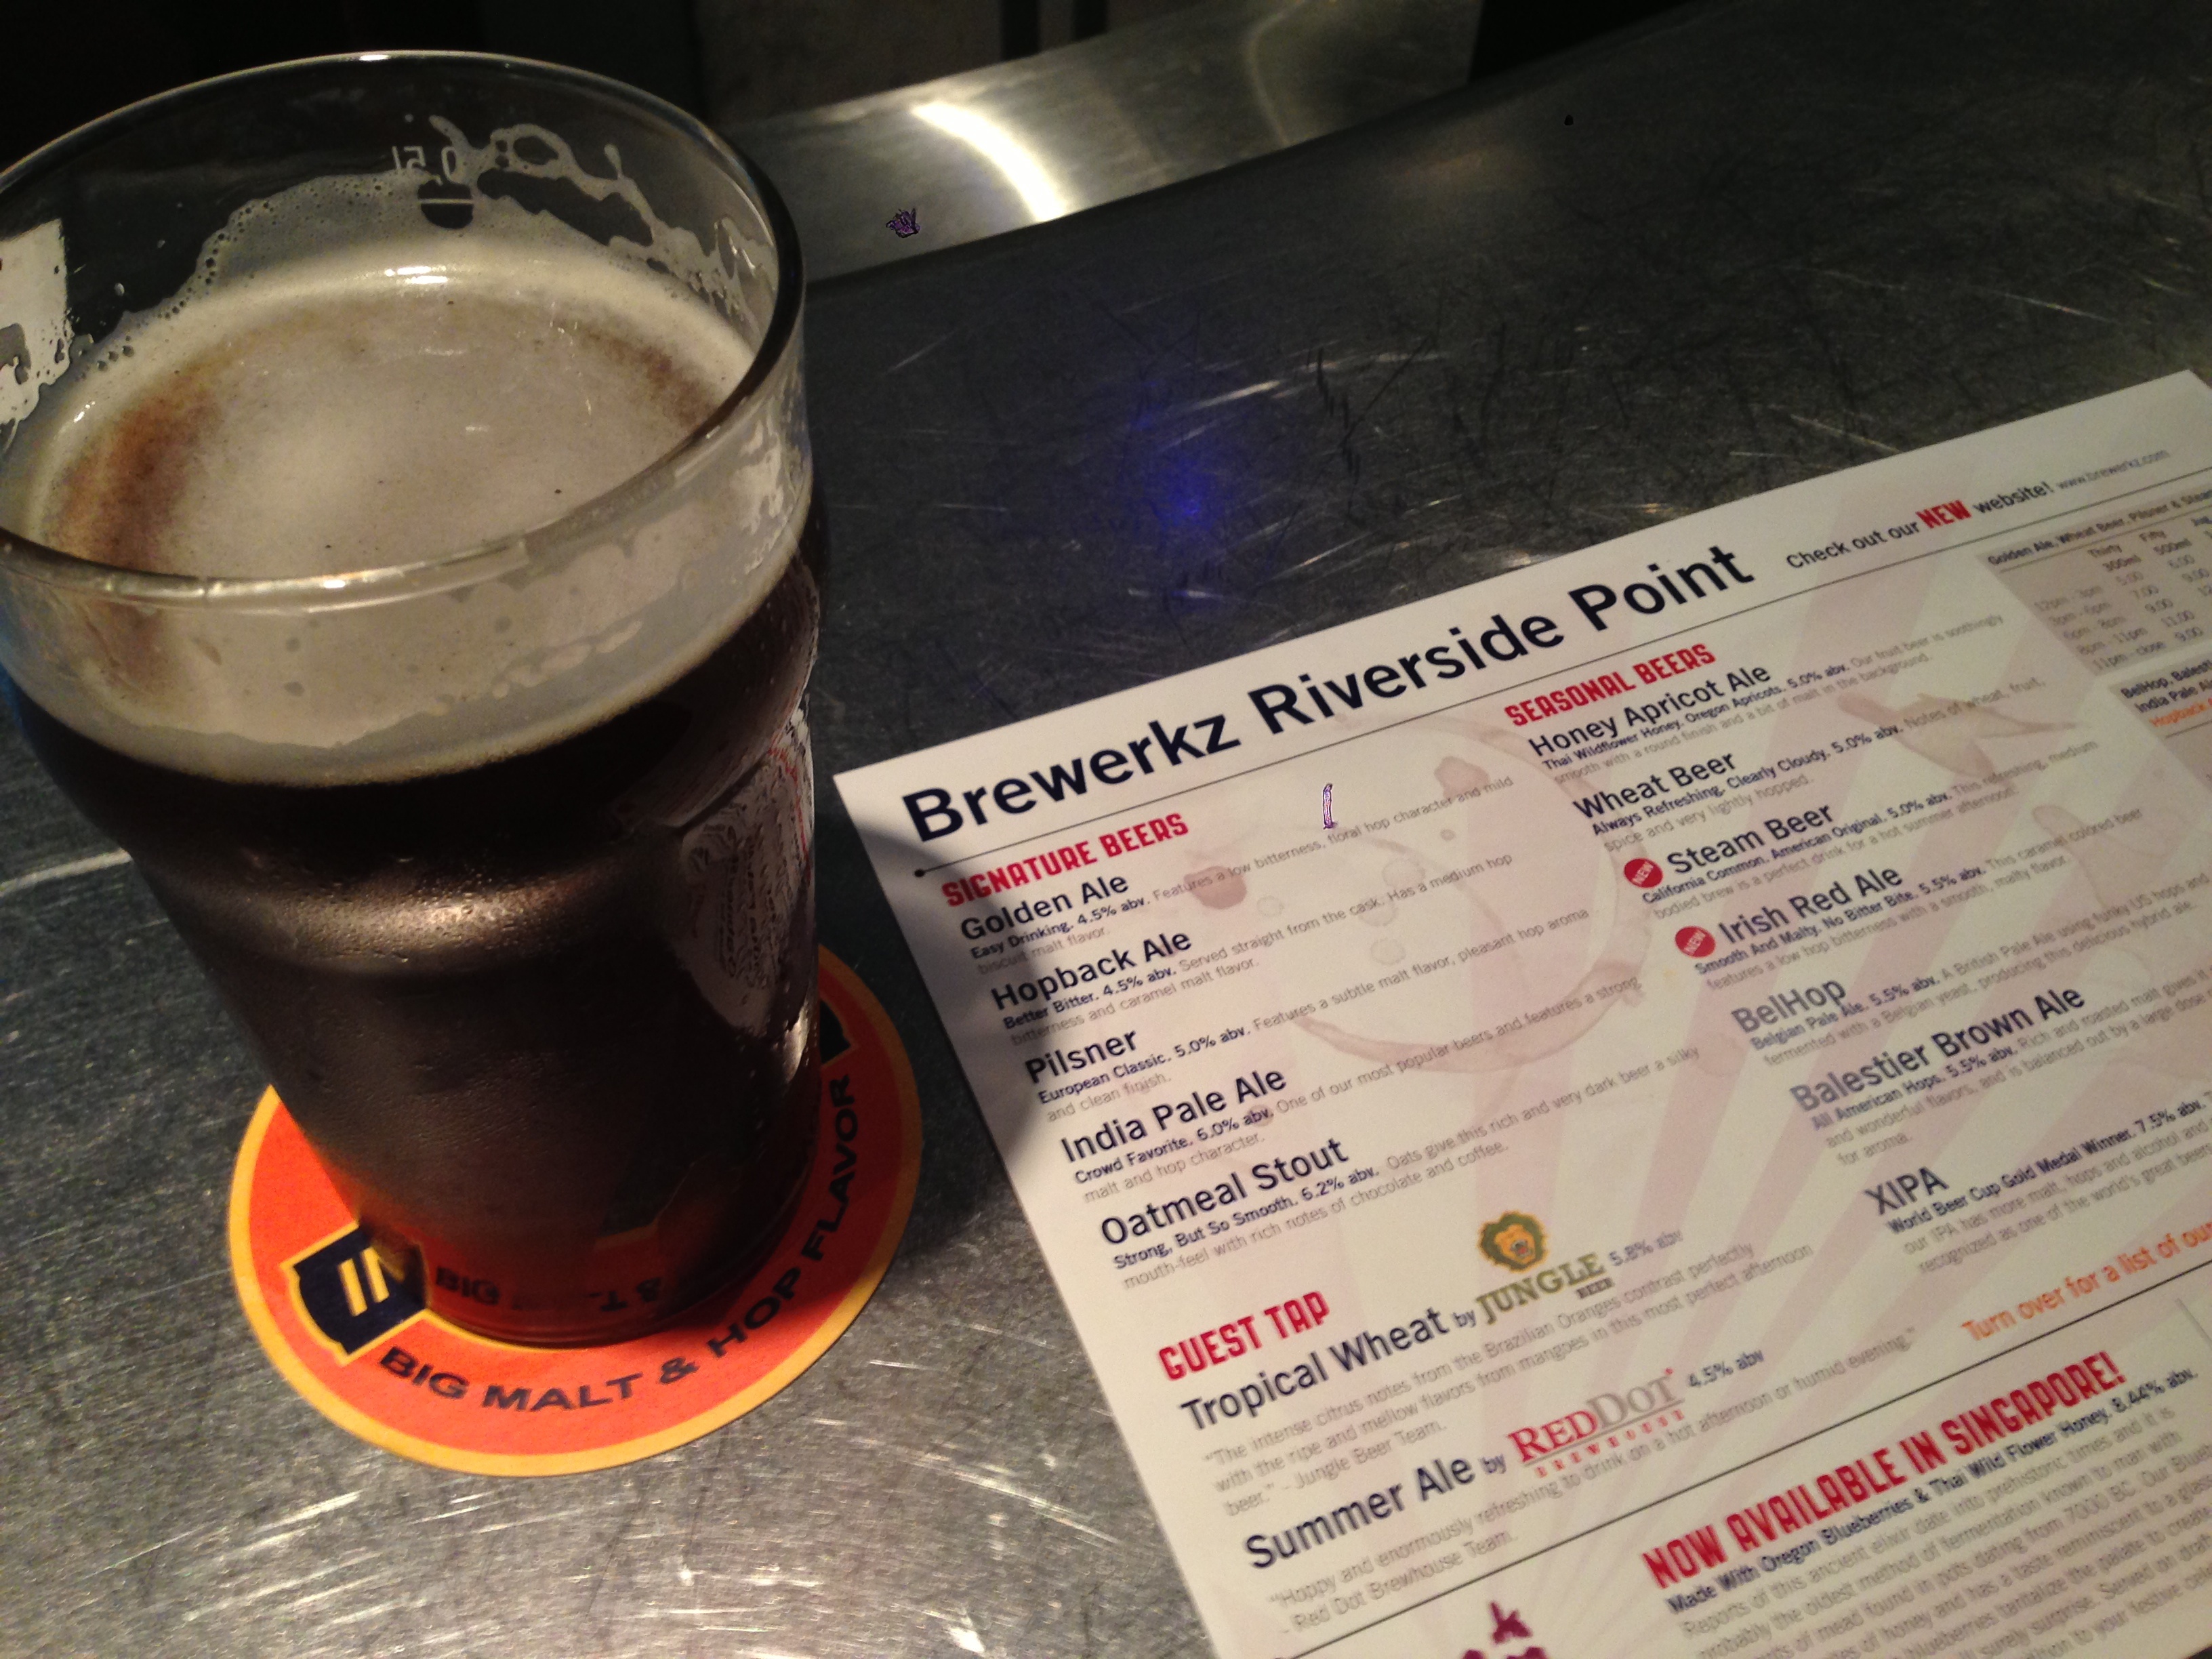
drink, beer, alcoholic beverage, distilled beverage